Revealed (Australian TV program)

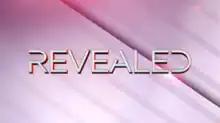
Revealed Logo

Revealed is an Australian news and current affairs television series. It first aired on Network Ten on 12 September 2013, hosted by Hugh Riminton.